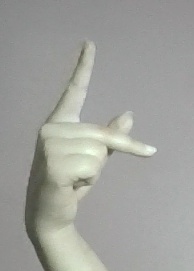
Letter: dha